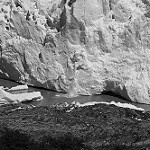
Label: B & W